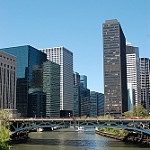
Label: buildings